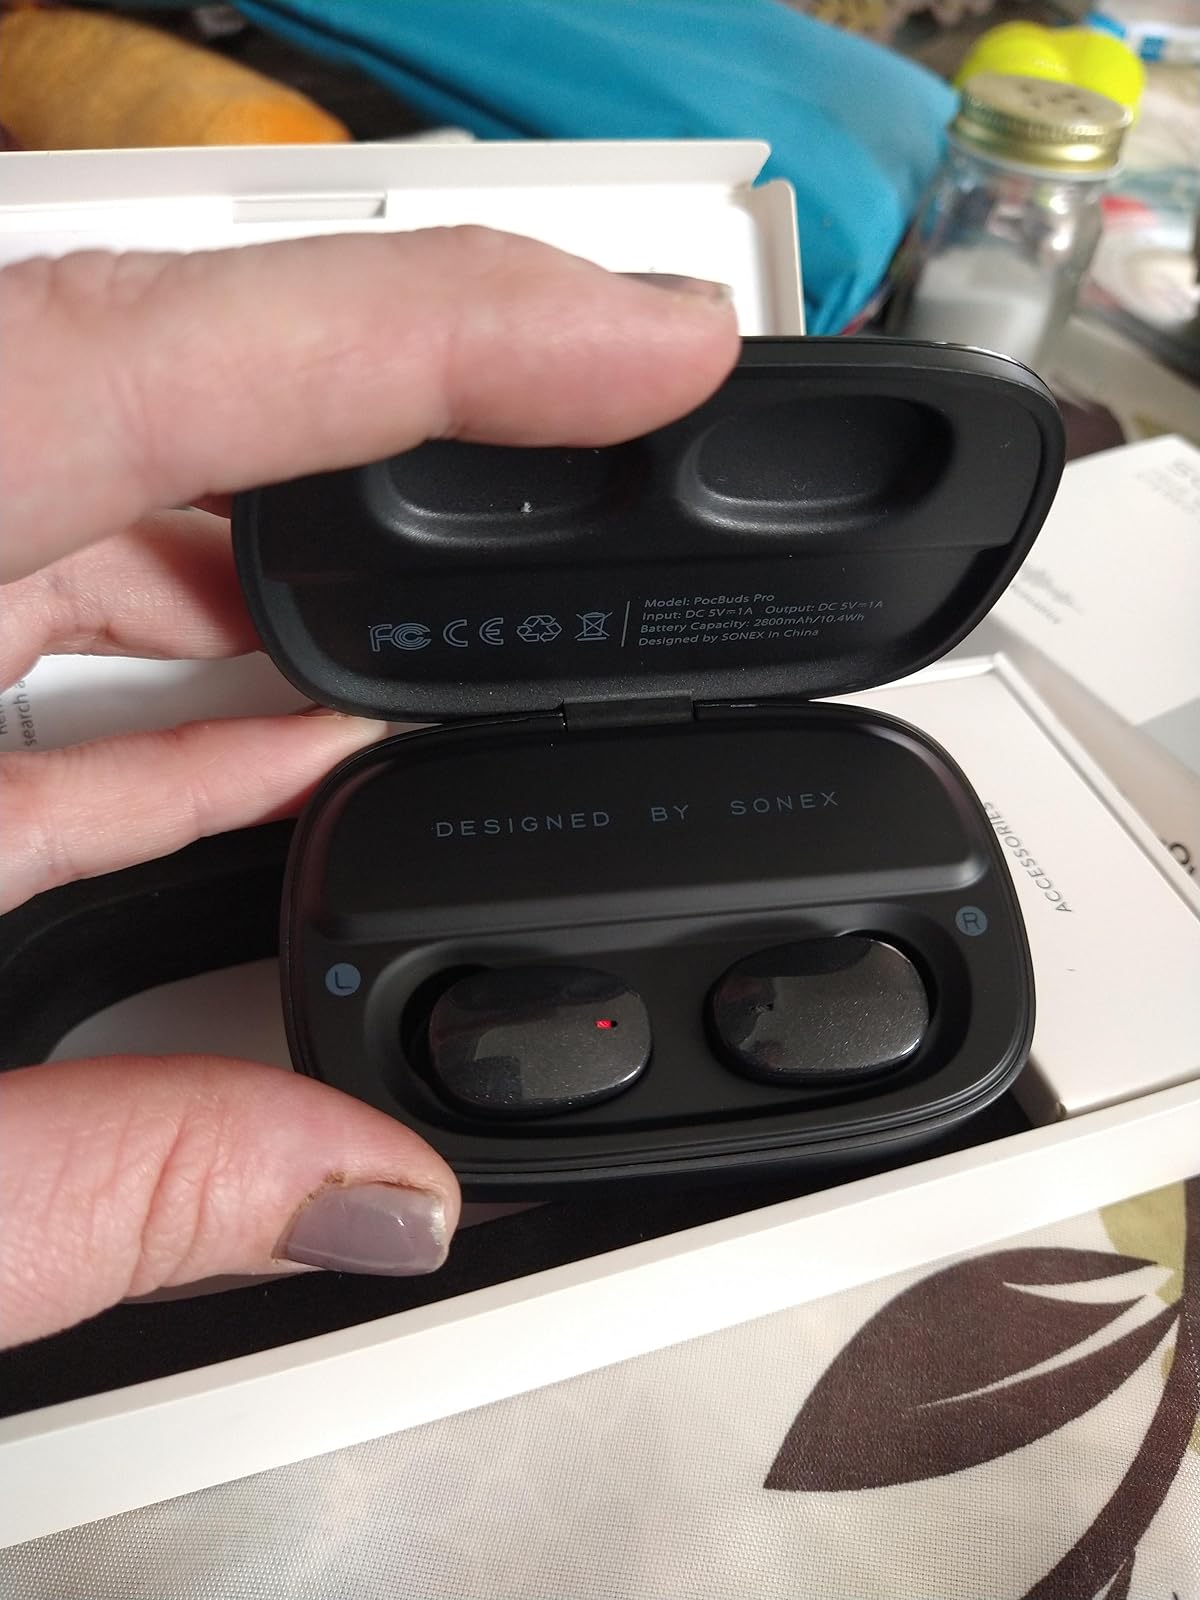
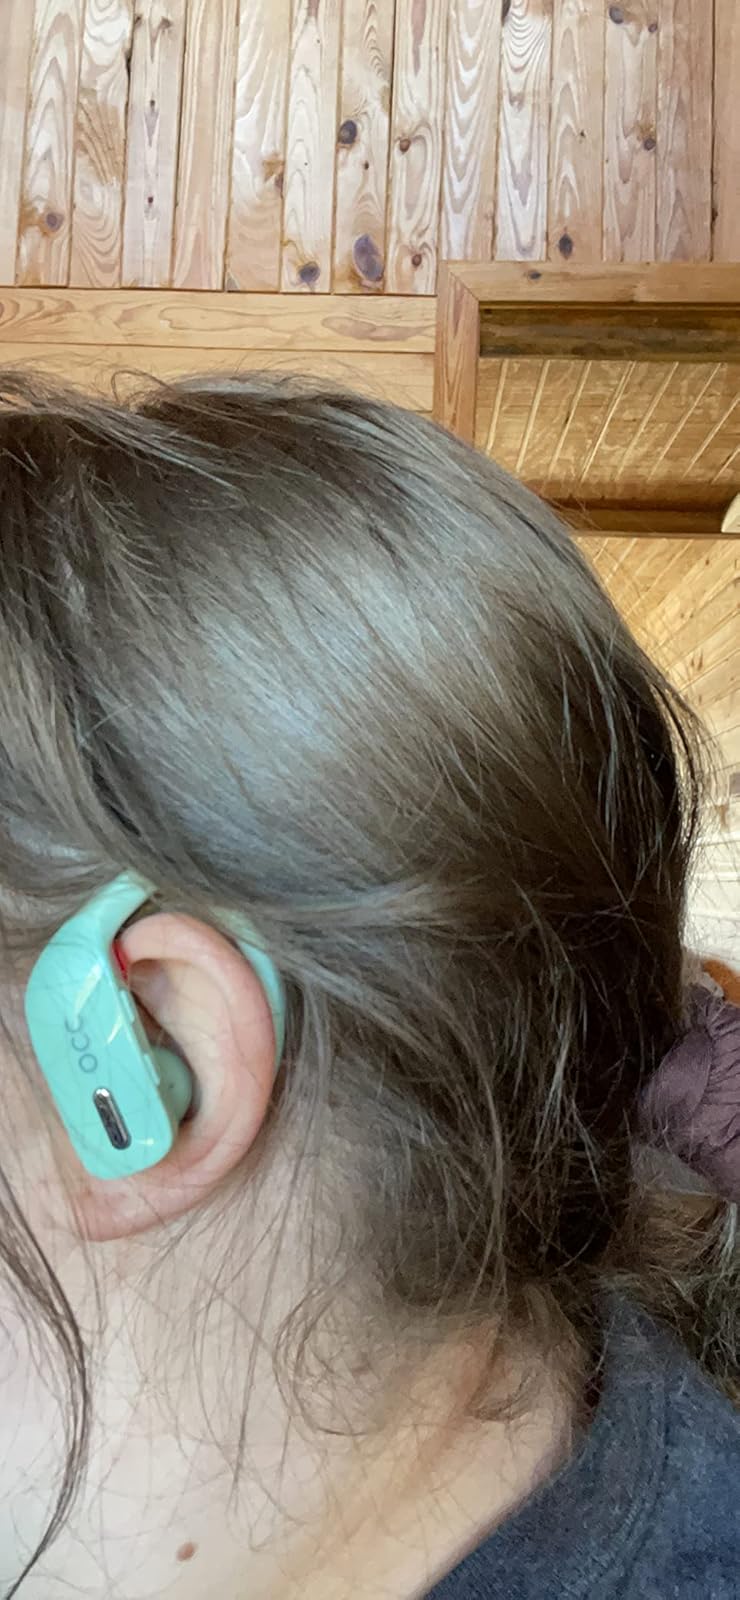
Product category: earbuds
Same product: no